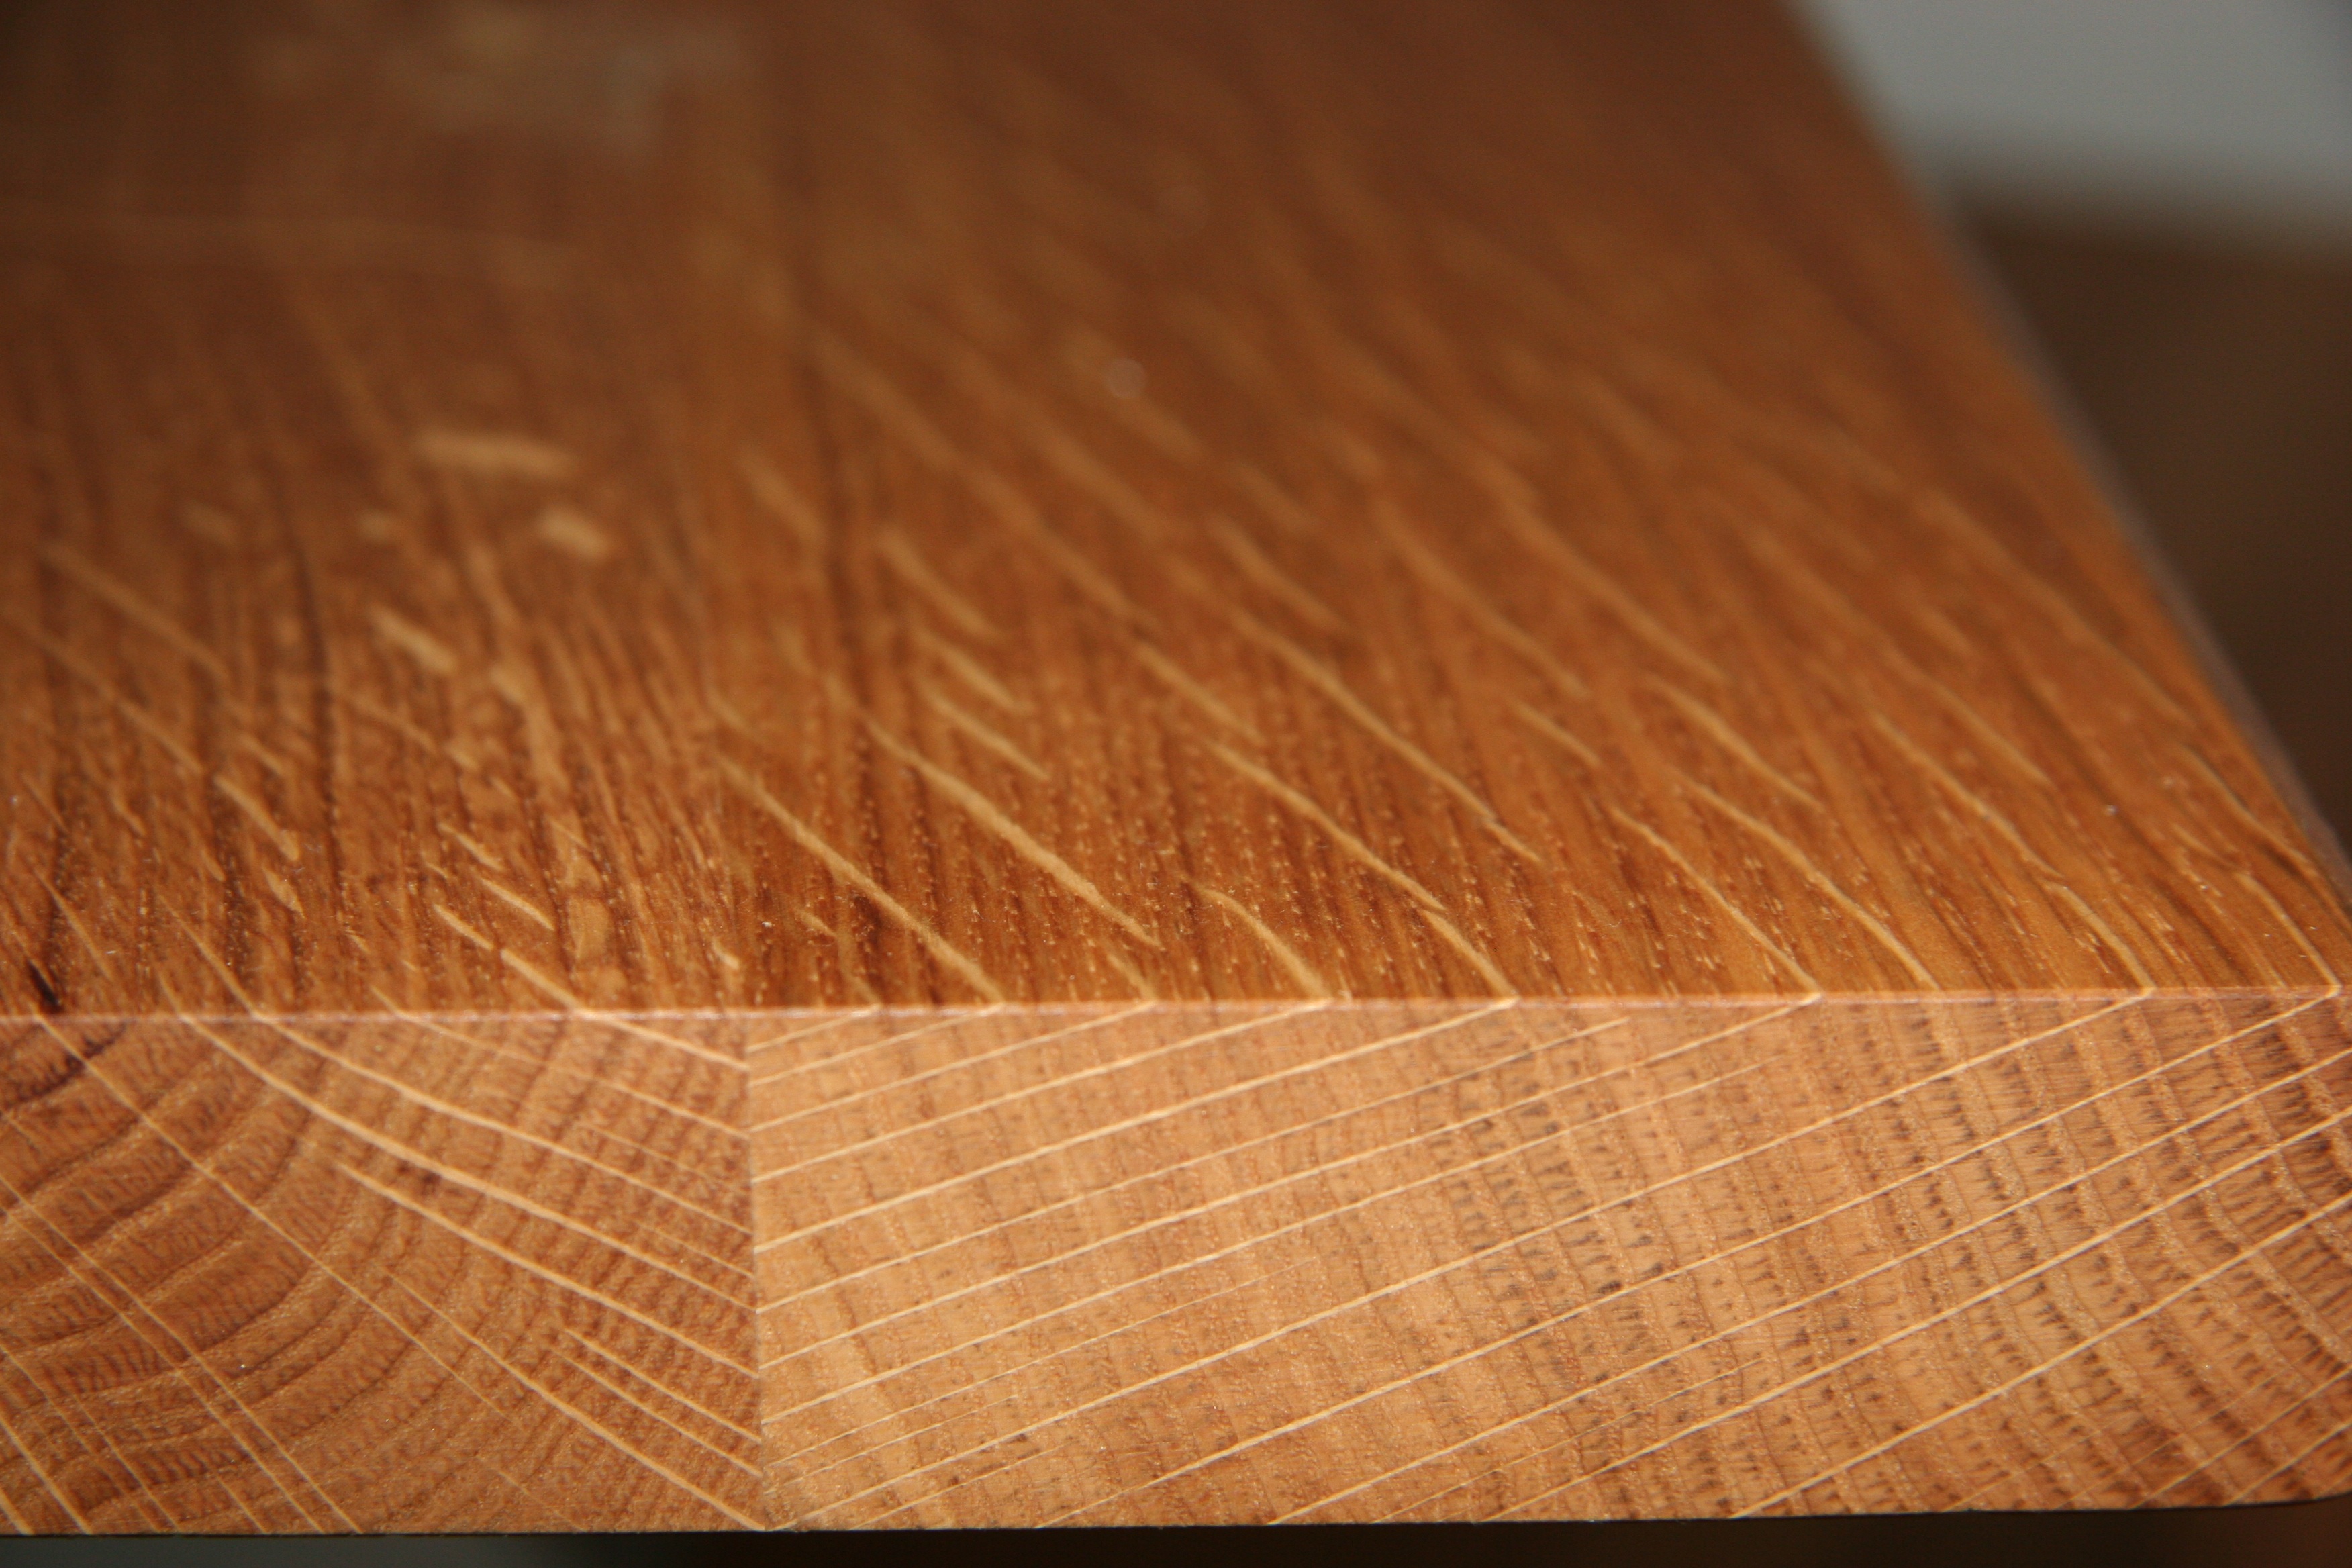
wood, floor, natural, brown, surface, hardwood, flooring, plywood, wood samples, wood flooring, laminate flooring, wood stain